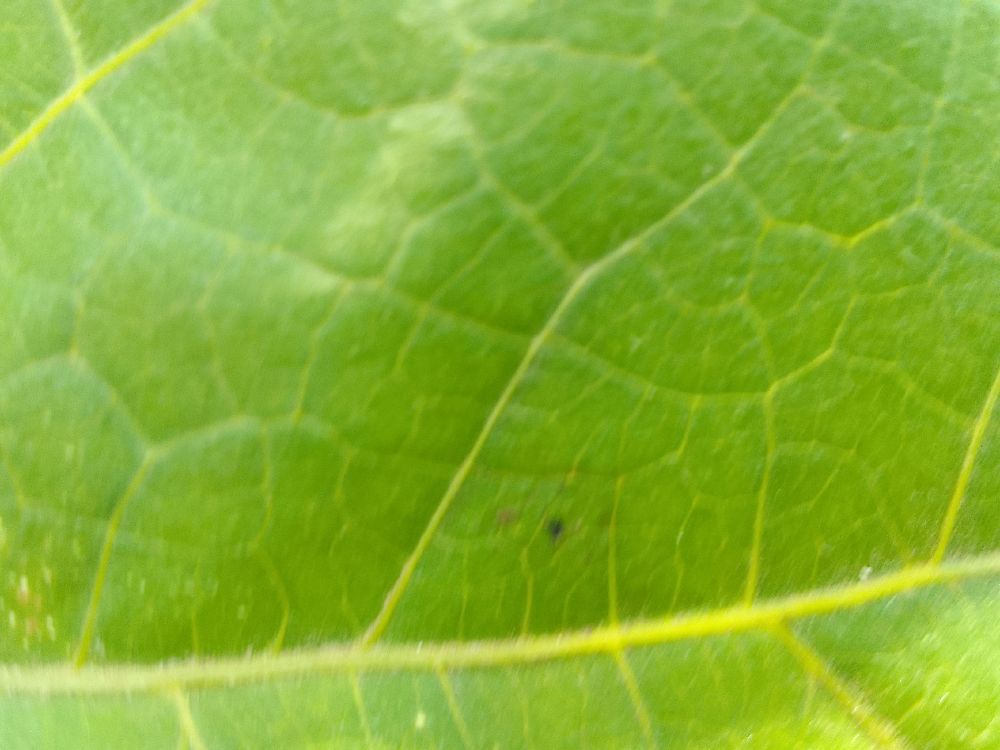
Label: healthy